2018 United States state legislative elections

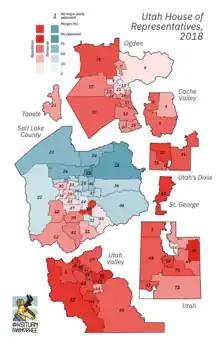
2018 Utah House of Representatives elections

Half of the seats of the Texas Senate and all of the seats of the Texas House of Representatives were up for election in 2018. Republicans retained control of both chambers.